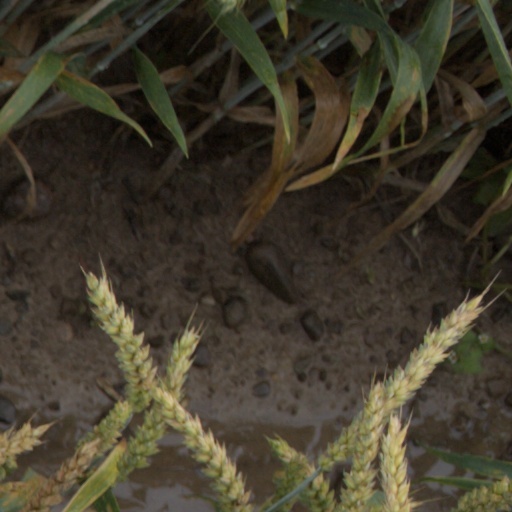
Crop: wheat